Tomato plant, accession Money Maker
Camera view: bottom (45 deg); turntable rotation: 60 degrees
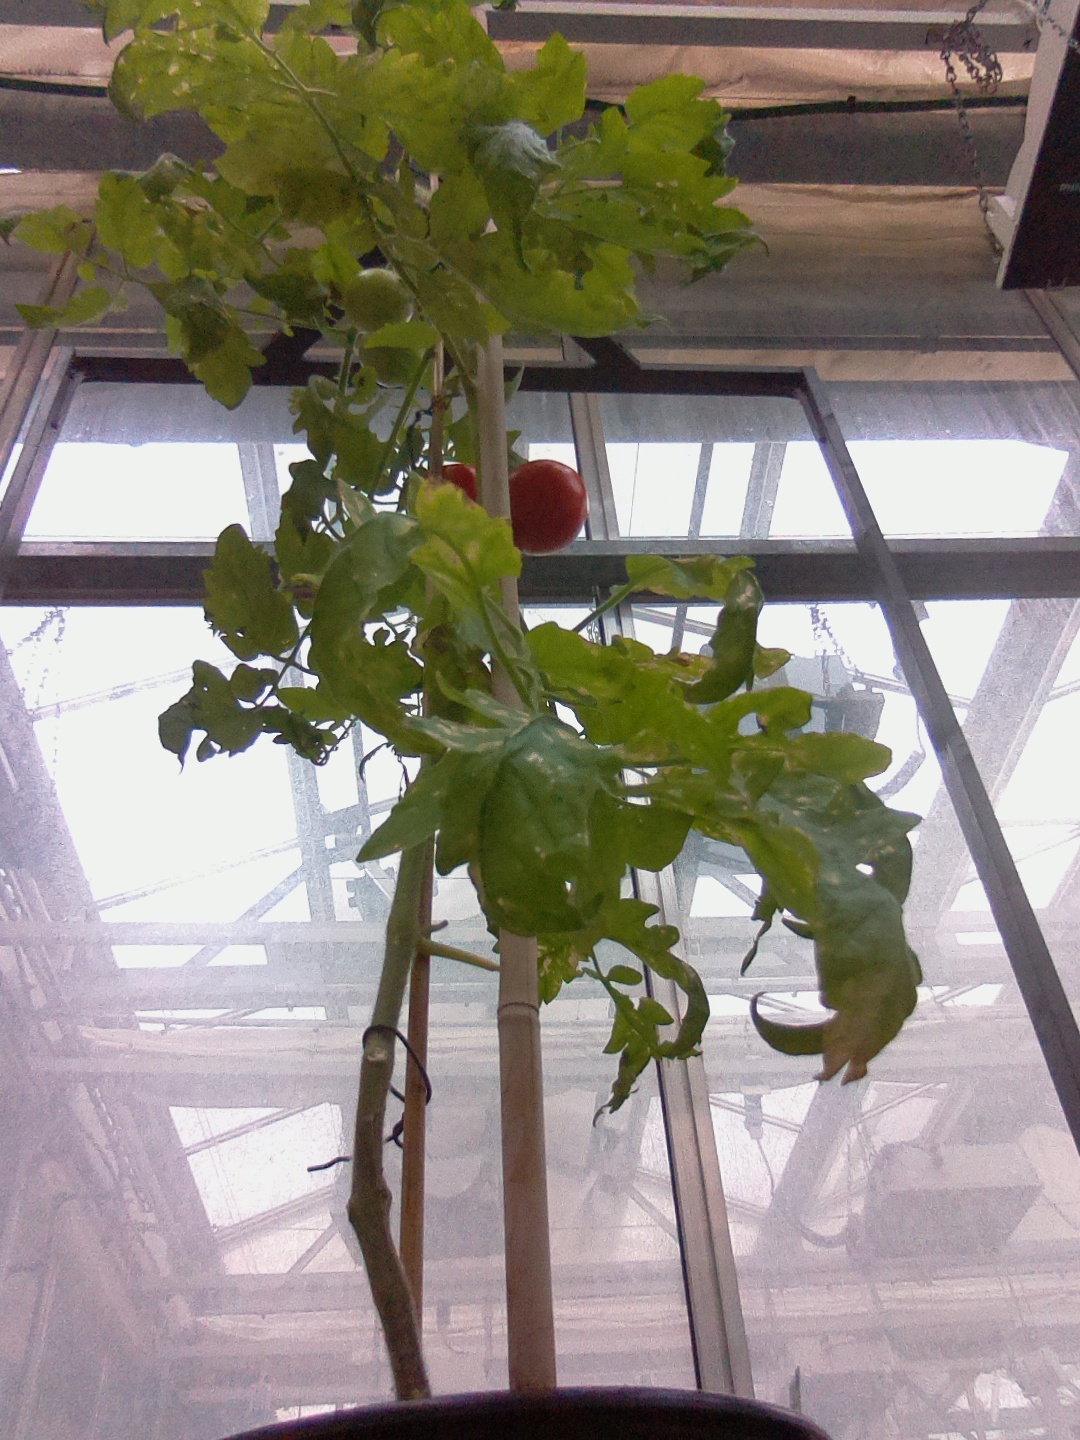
BBCH growth stage 85: 50%-60% of fruits show typical fully ripe color